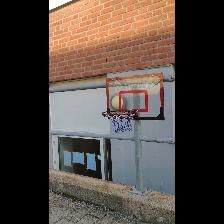
Label: NonHuman